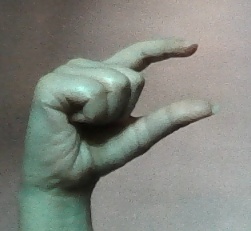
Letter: dal